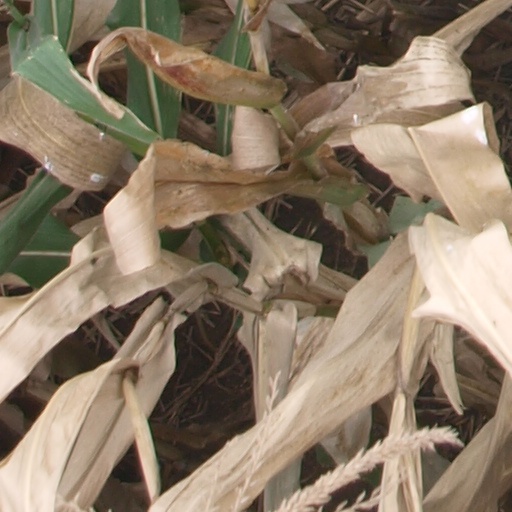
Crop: maize; corn